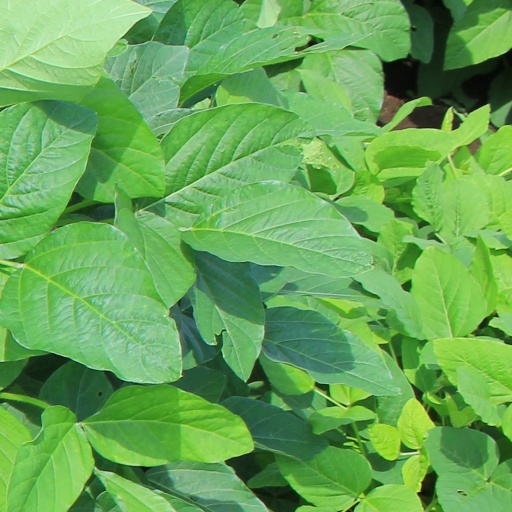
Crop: soybean